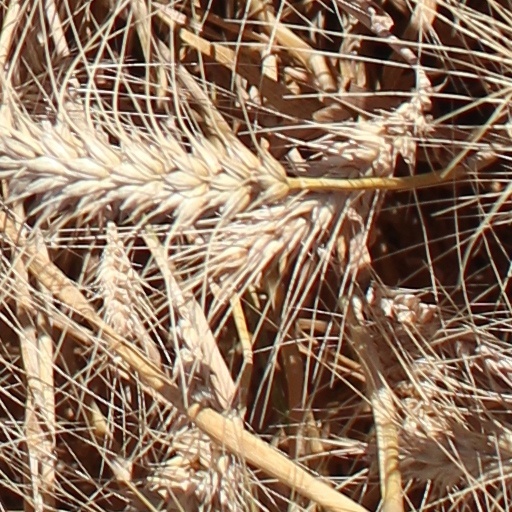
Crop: wheat